Tathāgatagarbha Sūtra

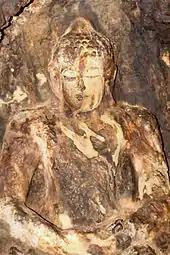
Statue of the Buddha at Bojjannakonda, Andhra Pradesh, India

The Tathāgatagarbha Sūtra is an influential and doctrinally striking Mahāyāna Buddhist scripture which treats of the existence of the "Tathāgatagarbha" (Buddha-Matrix, Buddha-Embryo, lit. "the womb of the thus-come-one") within all sentient creatures. According to the Buddha, all sentient beings are born with buddha-nature and have the potential to become a Buddha. Physical and mental defilements of everyday life act as clouds over this nature and usually prevent this realization. This nature is no less than the indwelling Buddha himself.